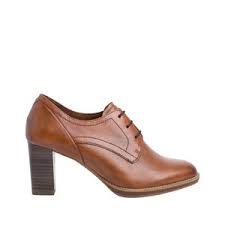
Label: Brogue